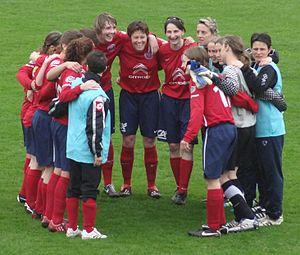
La section féminine du Racing Club de Lens, ou RC Lens Féminin, est un club féminin de football français né en 2020 du transfert des droits sportifs du Arras Football Club Féminin, fondé en 2001 sous le nom d'Arras Football Association.